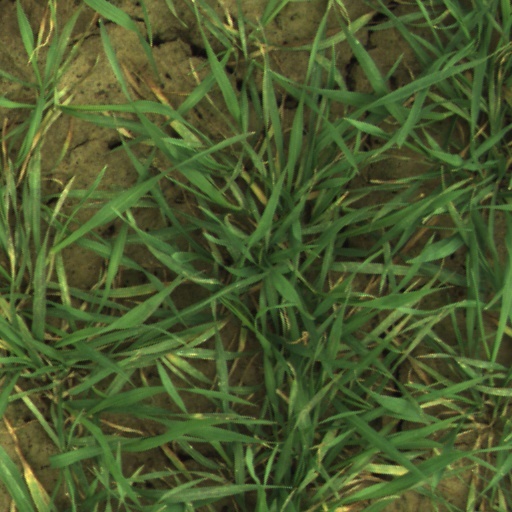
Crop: wheat